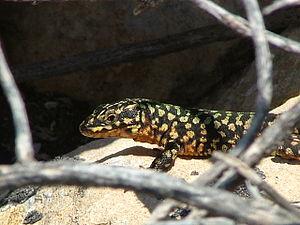
Podarcis filfolensis est une espèce de sauriens de la famille des Lacertidae.